St John's Lock

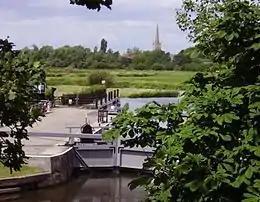
St John's Lock, with Lechlade in the background

St John's Lock, below the town of Lechlade, Gloucestershire, is the furthest upstream lock on the River Thames in England. The name of the lock derives from a priory that was established nearby in 1250, but which no longer exists. The lock was built of stone in 1790 by the Thames Navigation Commission.